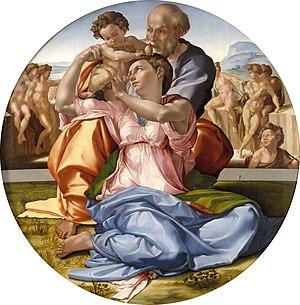
La Renaissance florentine dans les arts figuratifs est la nouvelle manière d'aborder les arts et la culture à Florence pendant la période allant approximativement du début du XVᵉ à la fin du XVIᵉ siècle. Ce nouveau langage figuratif est lié à une nouvelle façon de penser l'homme et le monde qui l'entoure à partir de la culture locale et de l'humanisme déjà mis en évidence au XIVᵉ siècle, entre autres par Pétrarque et Coluccio Salutati. Les nouveautés proposées dans les arts figuratifs au tout début du XVᵉ siècle par Filippo Brunelleschi, Donatello et Masaccio n'ont pas été immédiatement acceptées par la communauté et sont restées pendant une vingtaine d'années incomprises et minoritaires par rapport au gothique international.
Le tondo est un profil, généralement sculpté en faible relief, mais qui peut aussi être peint, réalisé sur un support de format rond ou à l'intérieur d'un disque, et non en rectangle comme il est plus courant. Le terme provient de l'italien, c'est une aphérèse du mot rotondo.